Hector

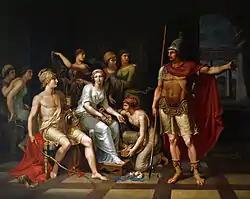
"Hector Admonishes Paris for His Softness and Exhorts Him to Go to War" by J. H. W. Tischbein (1751–1828)

According to the "Iliad", Hector did not approve of war between the Greeks and the Trojans.